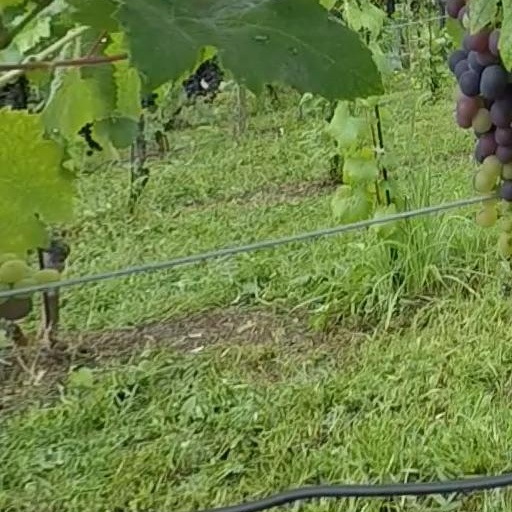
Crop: grape